Zebrafish

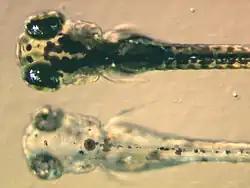
A zebrafish pigment mutant (bottom) produced by insertional mutagenesis. A wild-type embryo (top) is shown for comparison. The mutant lacks black pigment in its melanocytes because it is unable to synthesize melanin properly.

The leopard danio, previously known as "Danio frankei", is a spotted colour morph of the zebrafish which arose due to a pigment mutation. Xanthistic forms of both the zebra and leopard pattern, along with long-finned strains, have been obtained via selective breeding programs for the aquarium trade.